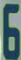
Number: 6